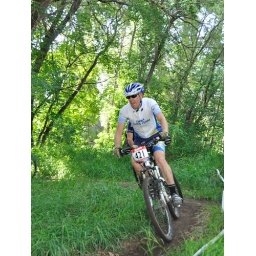
From the Edmonton Canada Cup mountain bike race, July 11th, 2010 in Edmonton, Alberta, Canada.